Simon Fraser, 11th Lord Lovat

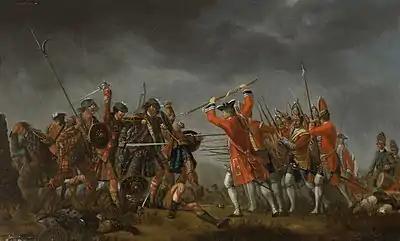
David Morier's depiction of the 1745 Battle of Culloden – An Incident in the Rebellion of 1745

On 23 July 1745, Charles Edward Stuart landed first at Eriskay and then at Loch nan Uamh, much to the dismay of Scots Jacobites who expected far more French Royal Army soldiers and military advisers than only the Seven Men of Moidart, as well far more weapons and money. Many of those contacted advised him to return to France, including MacDonald of Sleat, Donald Cameron of Lochiel, and Norman MacLeod, until a more opportune time. Lovat sent messages of support to both sides and maintained contact with Duncan Forbes, who hoped to ensure his neutrality; until then, there were men drilling on his green "but only he knew why, and the law's arm was restrained till he should be forced to declare his choice".